Barn (Welsh magazine)

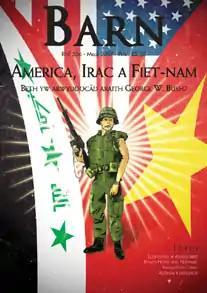
September 2007 cover of "Barn"

(Welsh for "Opinion") is a monthly Welsh language current affairs magazine. It was established in 1962 and over 500 issues have been published. Its first editor was Emlyn Evans and it was published by "", Llandybie (later Swansea). Its current editors are now Vaughan Hughes and Menna Baines, who took over from Dyfrig Jones in 2008, and the magazine is now published by Gwasg Dinefwr.